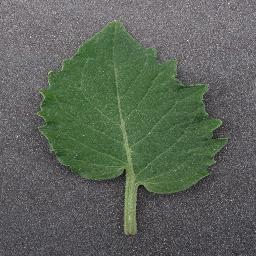
Label: Tomato___healthy